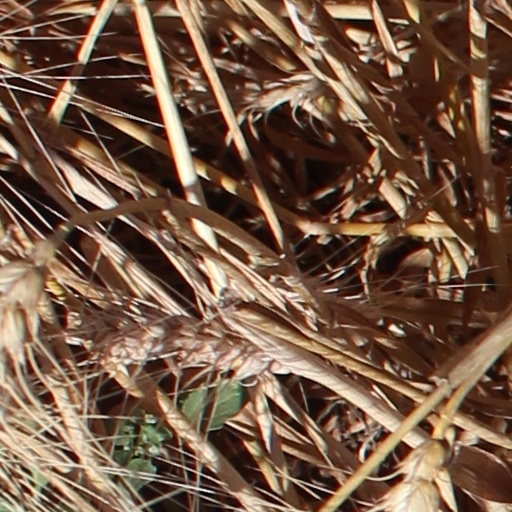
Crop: wheat